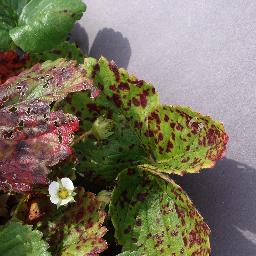
Label: Strawberry___Leaf_scorch